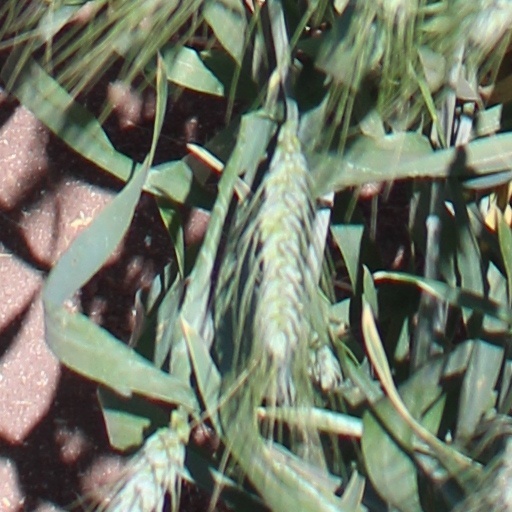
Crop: wheat